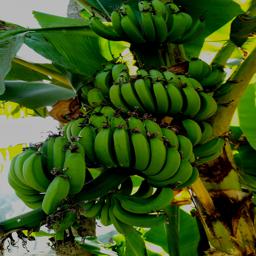
Label: JAHAJI FRUIT